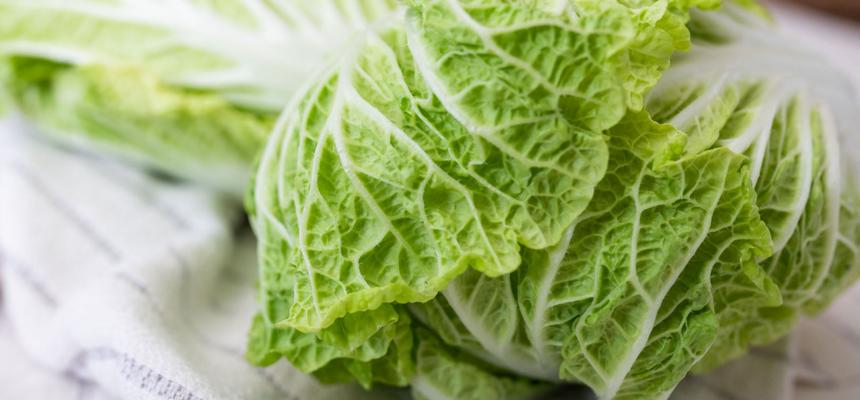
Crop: unknown
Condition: cabbage